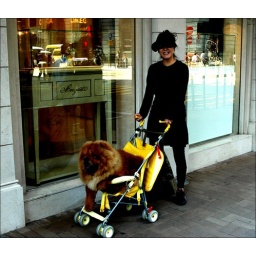
hk bear dog in buggy!!!